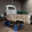
Label: truck